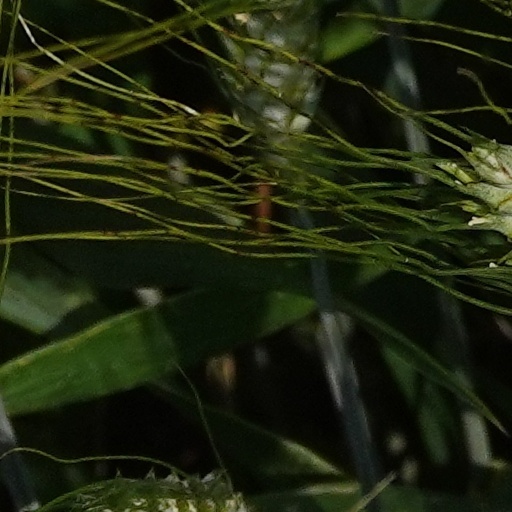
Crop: wheat